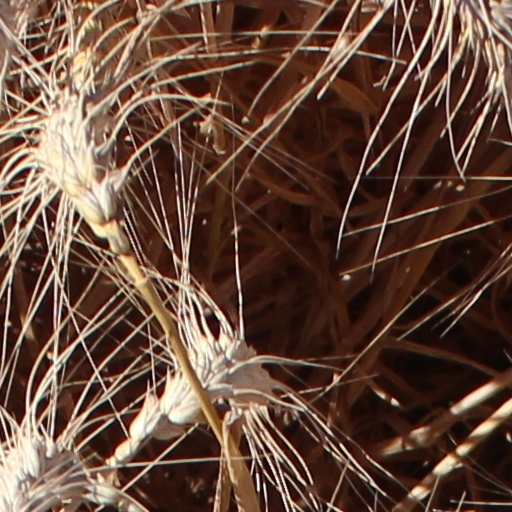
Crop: wheat